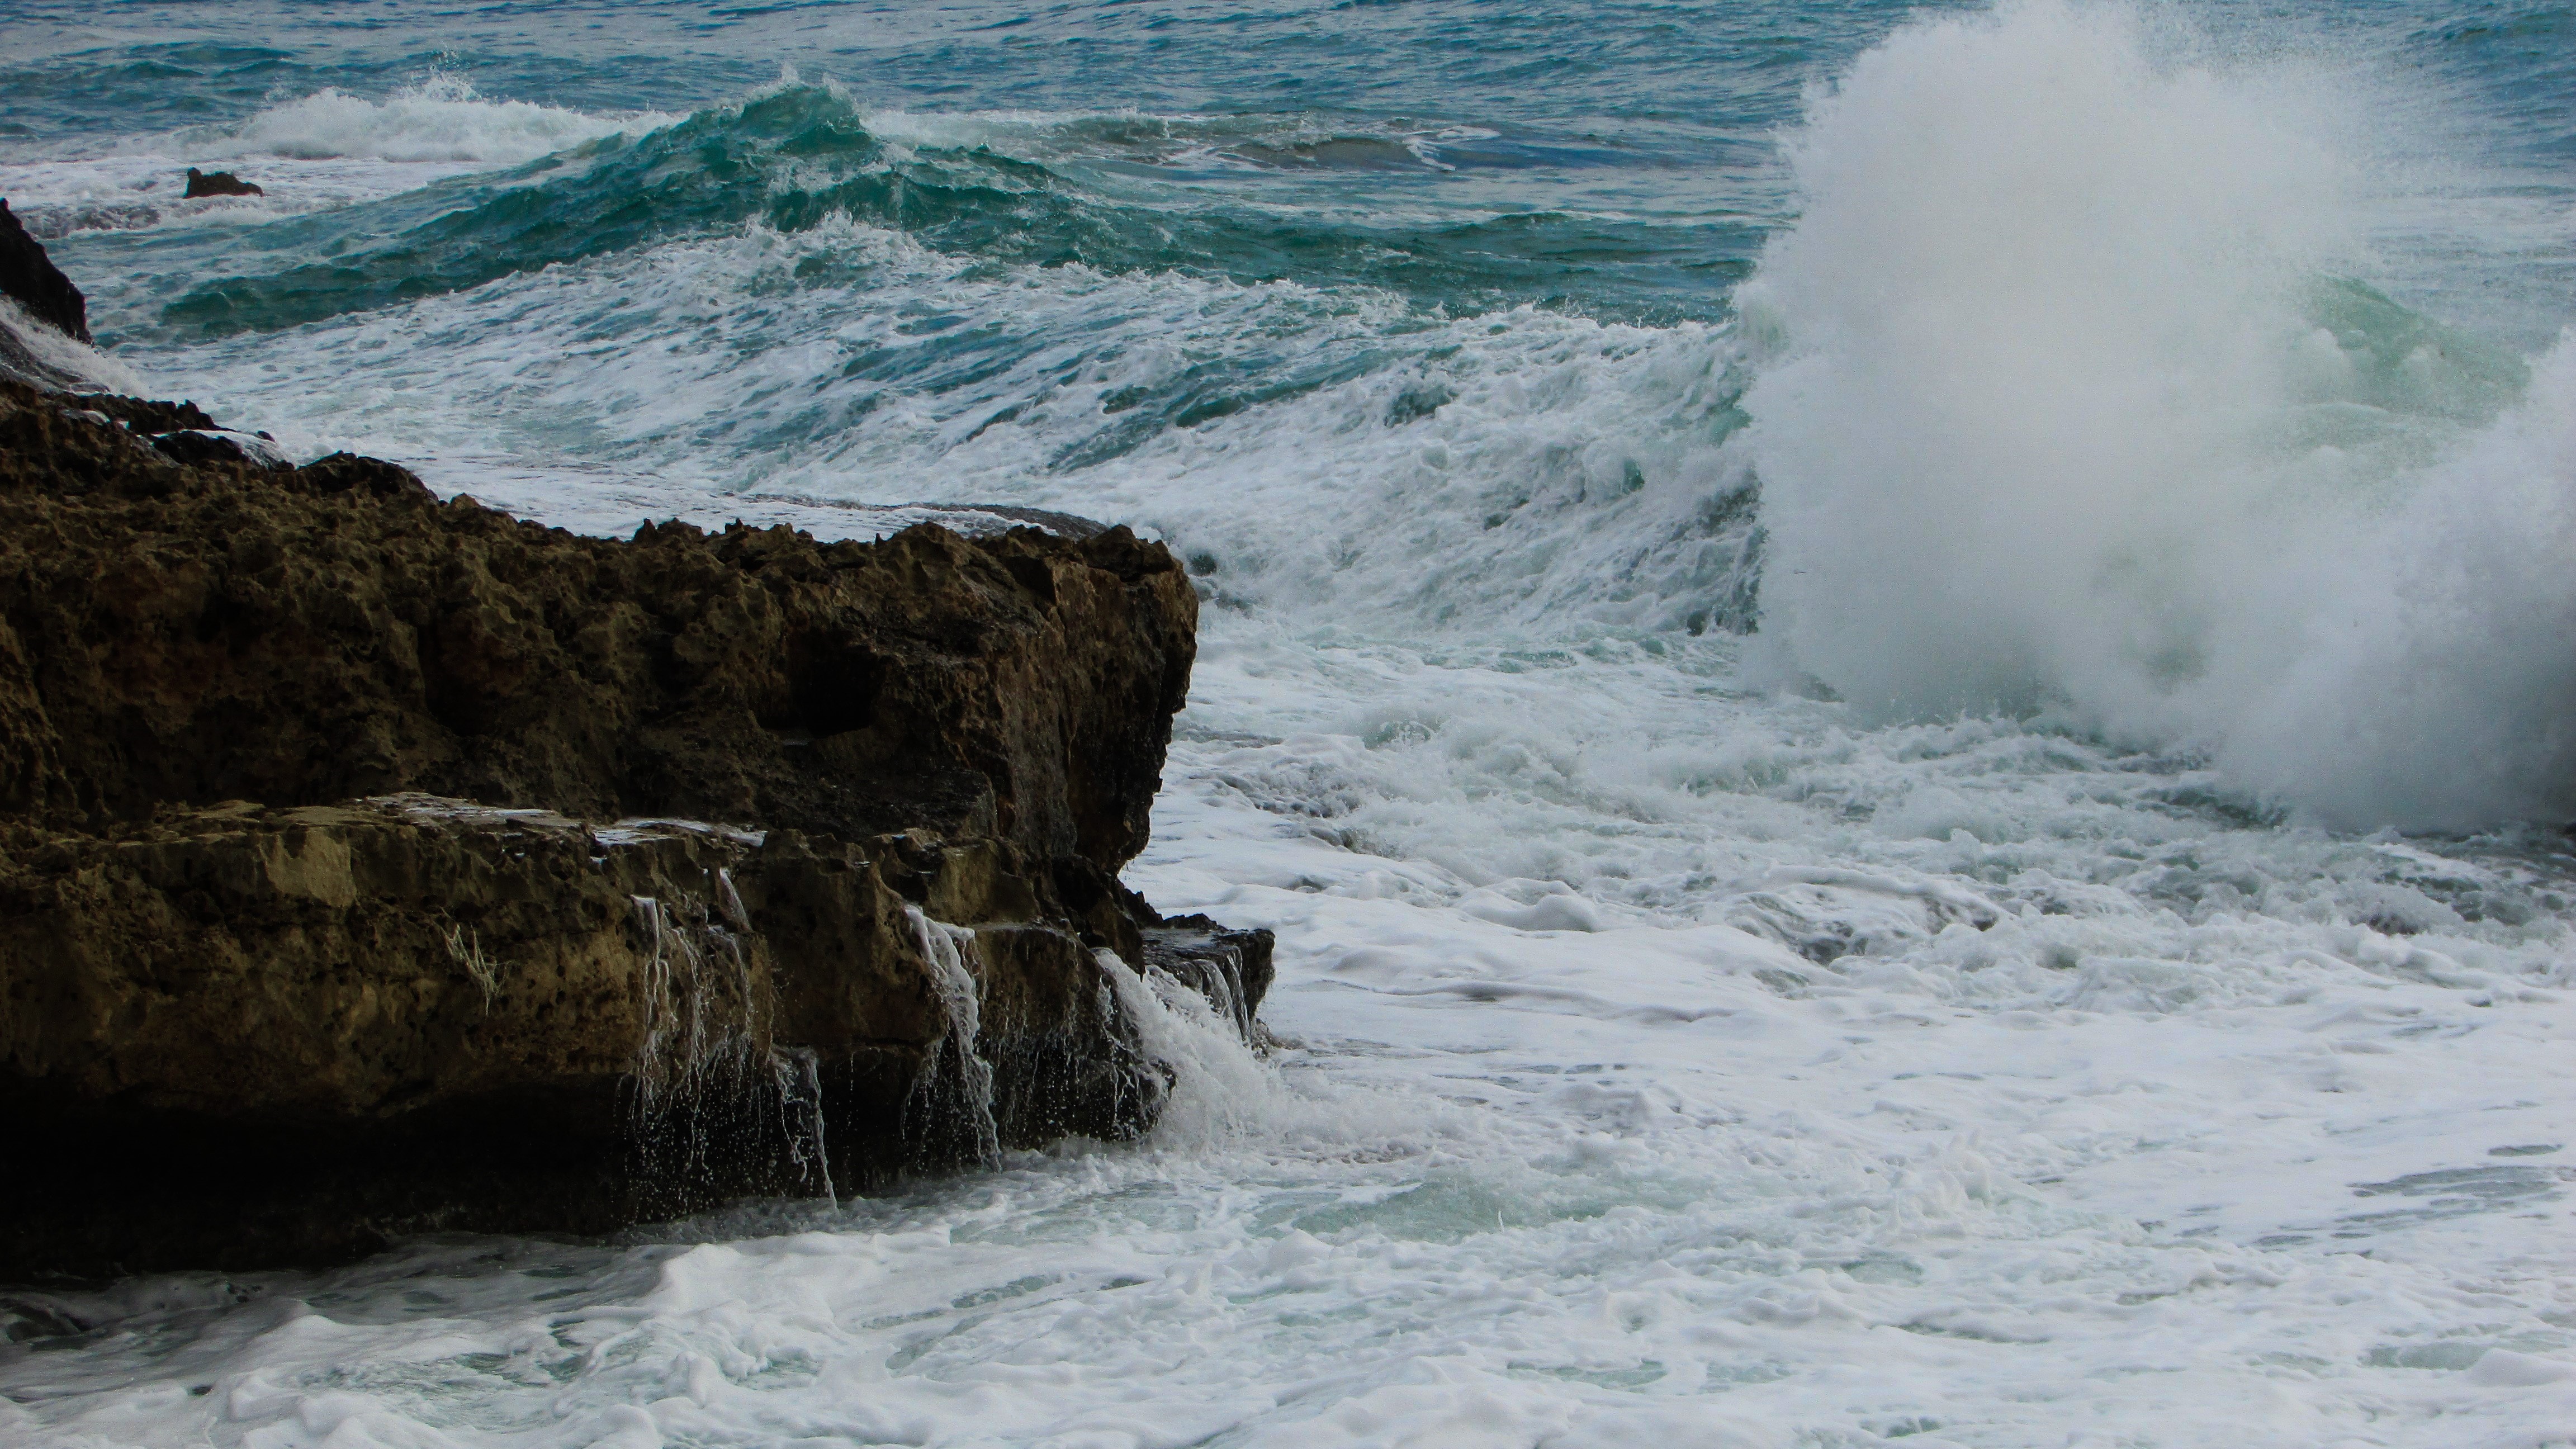
beach, sea, coast, water, nature, rock, ocean, shore, wave, wind, cliff, foam, spray, bay, rapid, terrain, body of water, energy, power, cape, smashing, wind wave